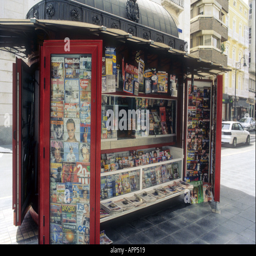
magazine and newspaper kiosk on a street